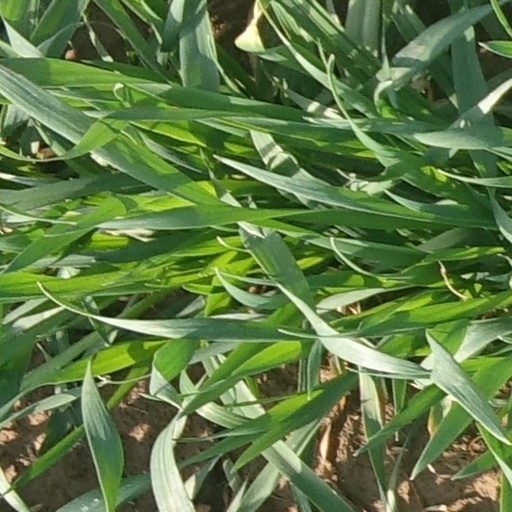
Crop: wheat